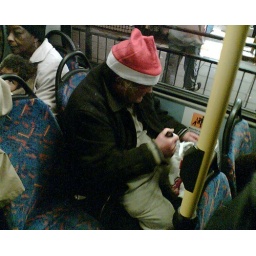
A grizzled-looking gentleman in a Santa hat drinking from a bottle in a paper bag on a London bus. Merry Christmas!